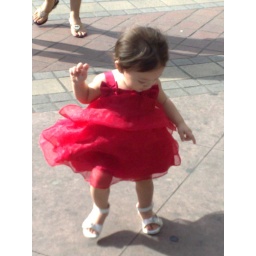
365 Days of Happiness: Girl in a red dress